Jireček Point

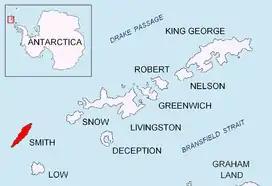
Location of Smith Island in the South Shetland Islands.

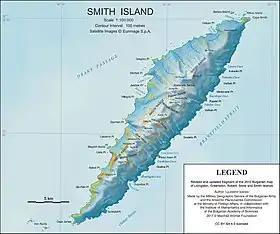
Topographic map of Smith Island.

Jireček Point is the point on the northwest coast of Smith Island in the South Shetland Islands, Antarctica forming the south side of the entrance to Cabut Cove and the northeast side of the entrance to Bourchier Cove. Situated 1.1 km south-southeast of Markeli Point and 2.35 km north-northeast of Villagra Point.